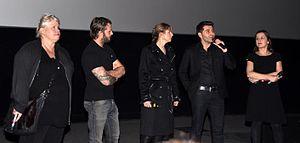
Avant-première de Parlez-moi de vous avec l'équipe du film. De gauche à droite
Parlez-moi de vous est un long métrage français de Pierre Pinaud, sorti en salles le 11 janvier 2012.